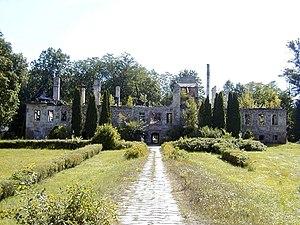
Ranka est une localité de la région de Vidzeme en Lettonie. Elle est située sur les rives de la Lazdupe près de la route P33, à 39km de Gulbene et à 145km de Riga. Elle fait partie du Gulbenes novads et du Rankas pagasts dont elle est le centre administratif.